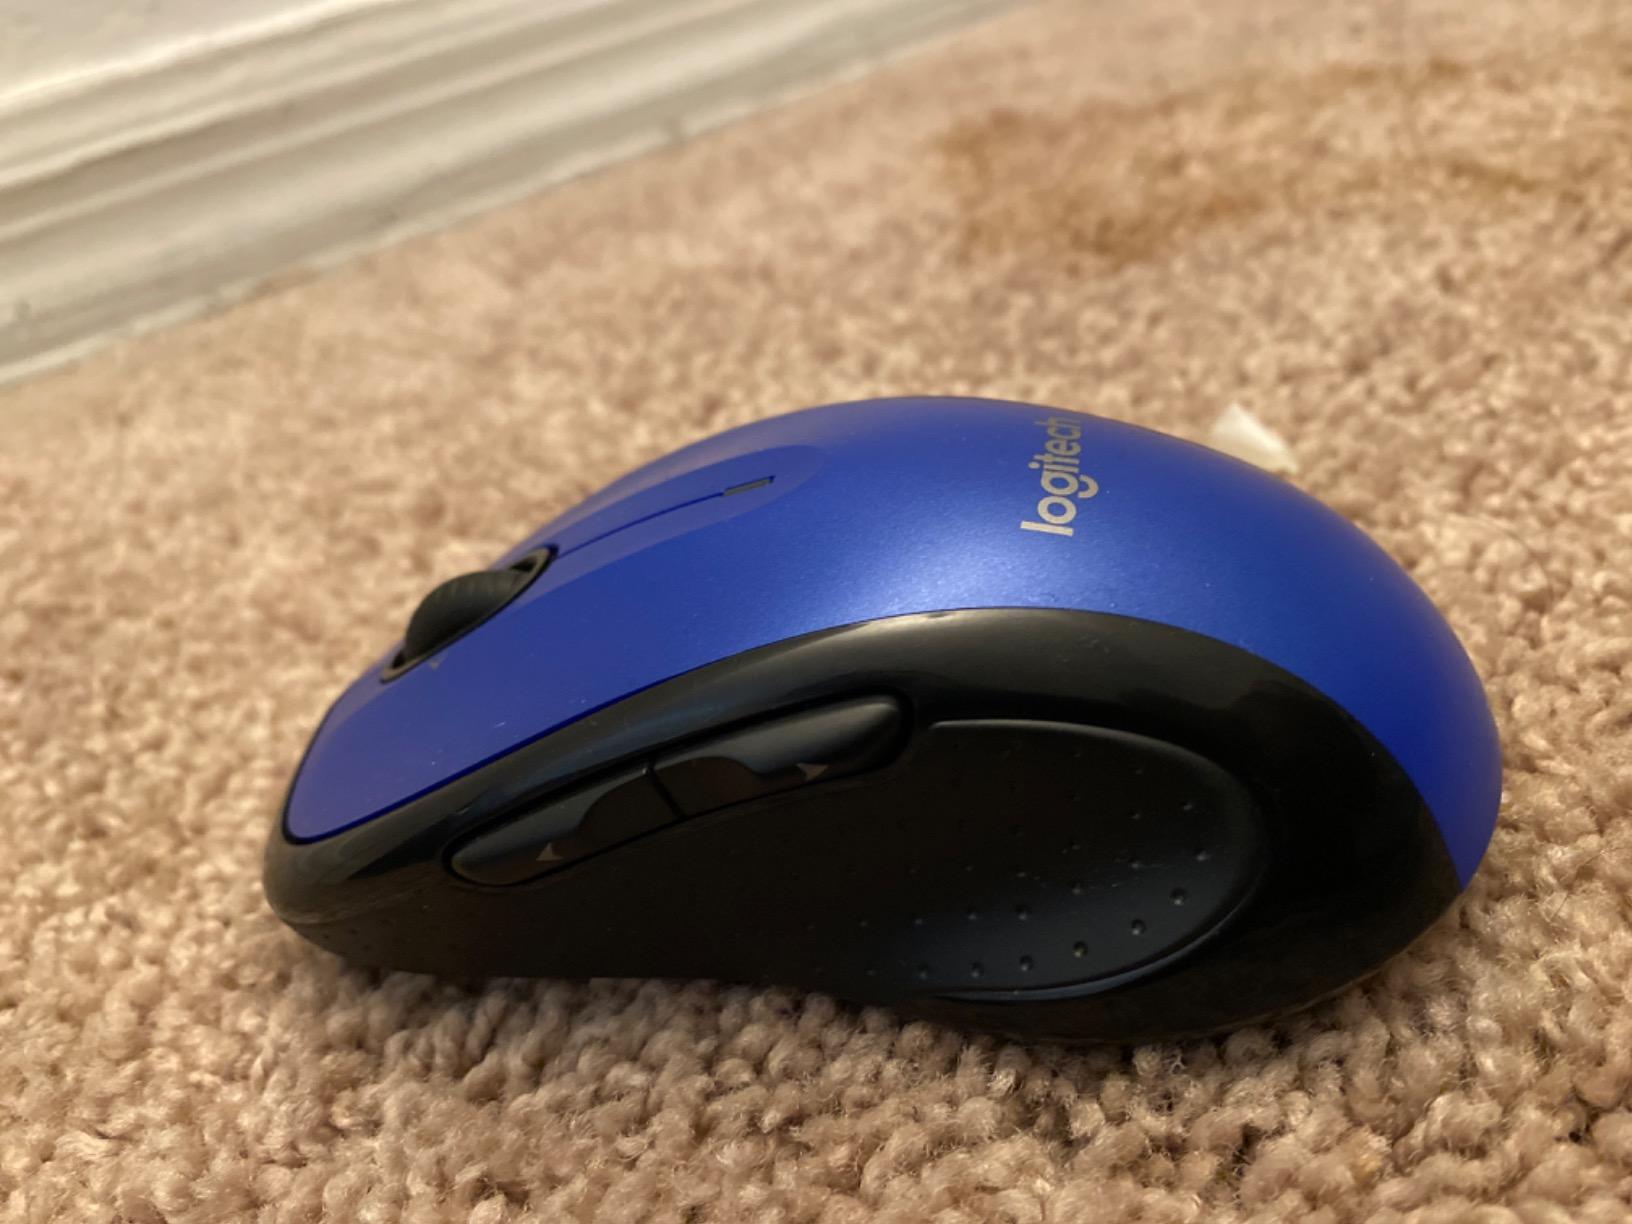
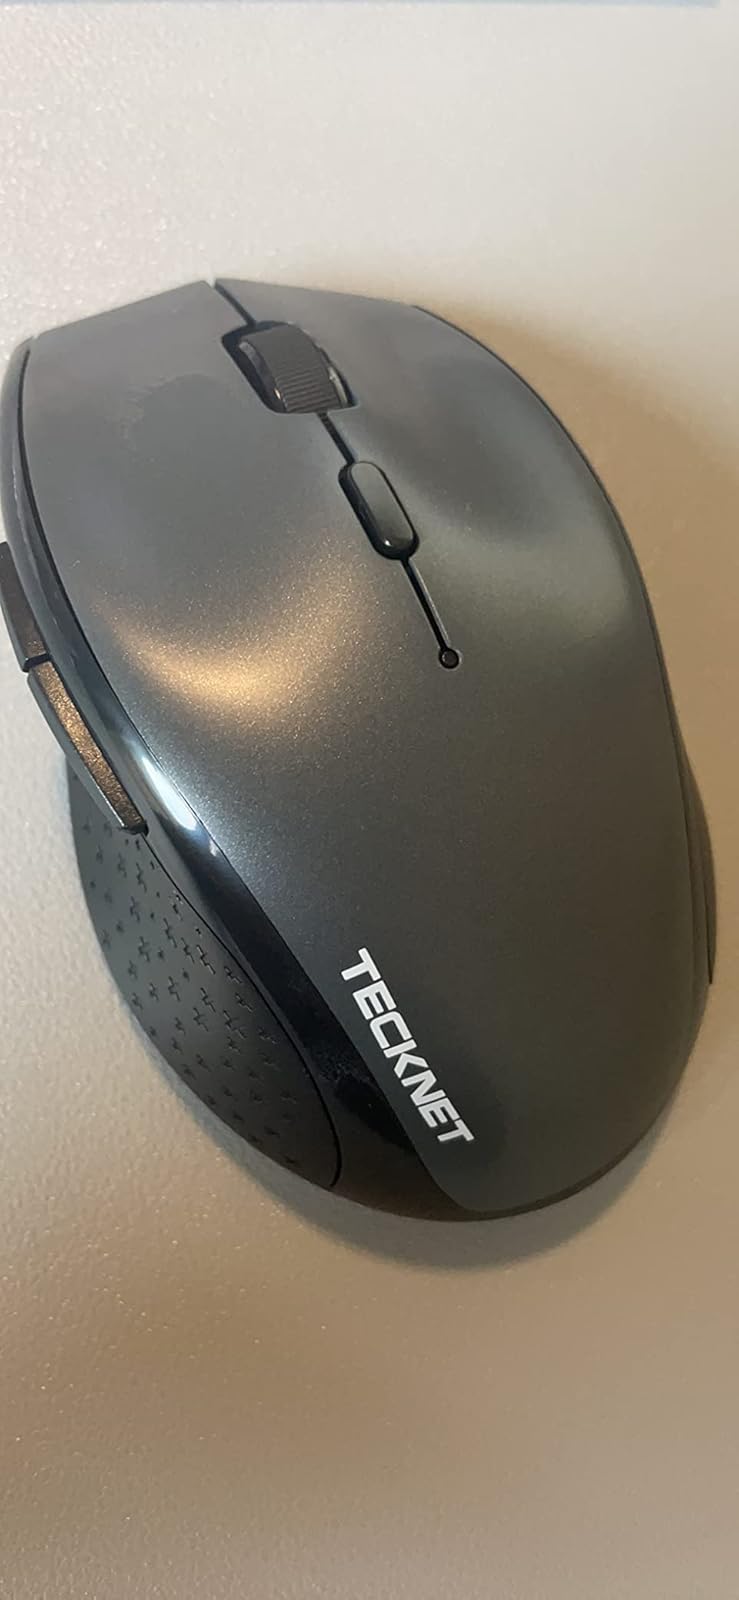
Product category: mouse
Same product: no